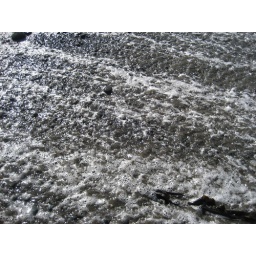
waves draining over beach rocks